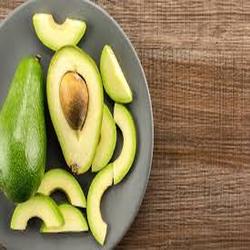
Label: Avocado